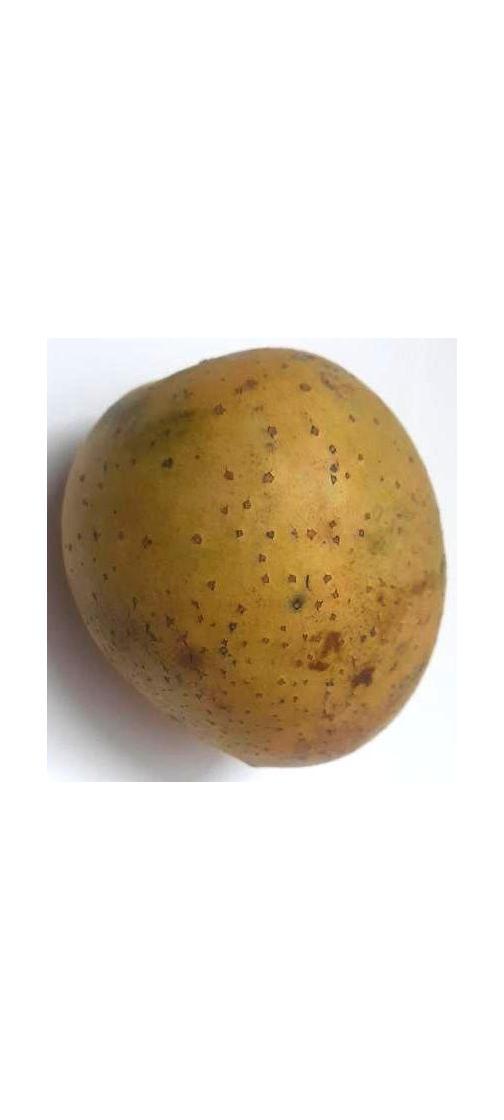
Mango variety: Gourmoti